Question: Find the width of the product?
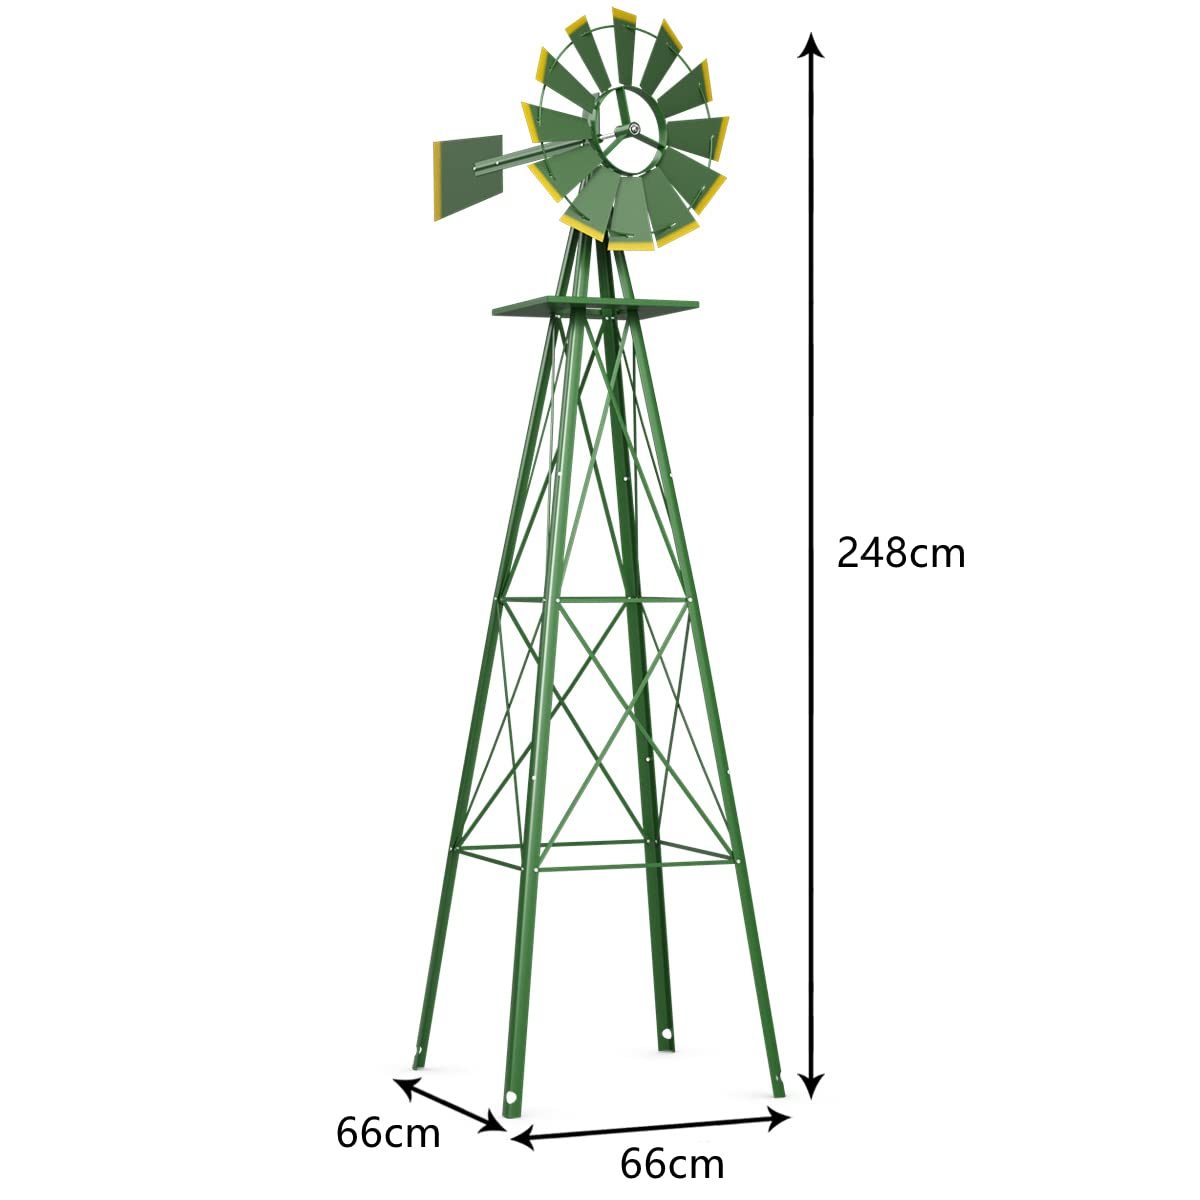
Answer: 66.0 centimetre